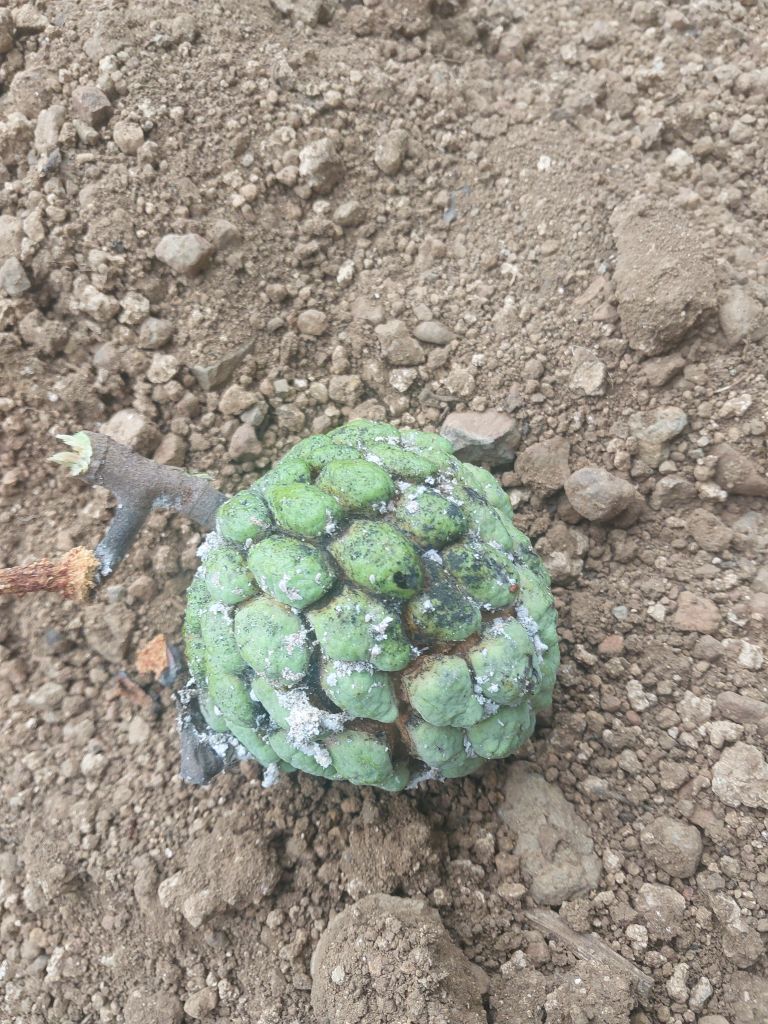
Disease label: Leaf spot on fruit